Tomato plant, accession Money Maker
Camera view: bottom (45 deg); turntable rotation: 120 degrees
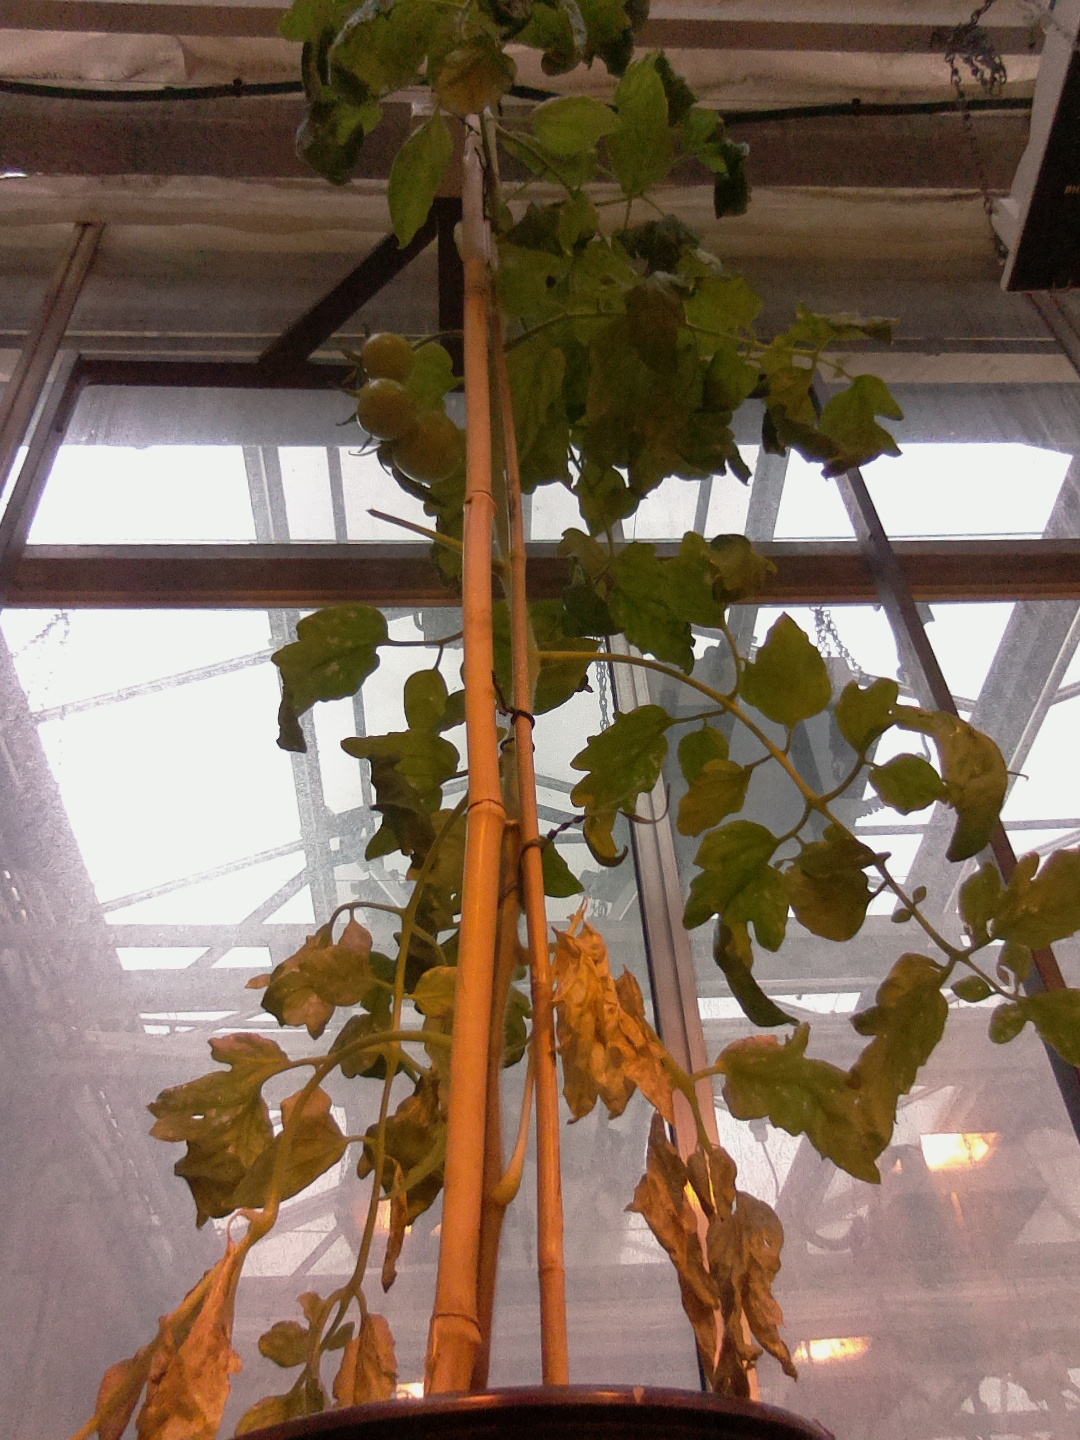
BBCH growth stage 76: 60%-70% of final fruit size